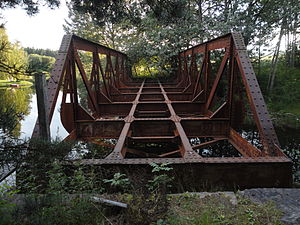
Tønsberg–Eidsfossbanen
Sundbyfoss Jernbanebru over Sundbyelva i 2011.
Tønsberg-Eidsfossbanen var en norsk privatbane, der gik fra Tønsberg på Vestfoldbanen til Eidsfoss. Banen åbnede 21. oktober 1901 og blev nedlagt 1. juni 1938. Mellem Hillestad og Hof delte den spor med Holmestrand-Vittingfossbanen.